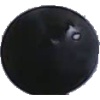
Label: Grape Blue 1